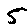
Label: 5